Viral quasispecies

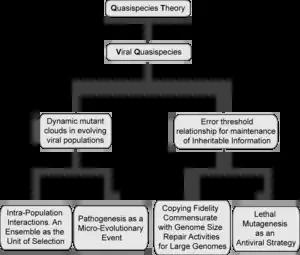

The existence of a mutant spectrum was experimentally evidenced first by clonal analyses of RNA bacteriophage Qβ populations whose replication had been initiated by a single virus particle. Individual genomes differed from the consensus sequence in an average of one to two mutations per individual genome. Fitness of biological clones was inferior to that of the parental, uncloned population, a difference also documented for vesicular stomatitis virus (VSV). The replicative capacity of a population ensemble need not coincide with that of its individual components. The finding that a viral population was essentially a pool of mutants came at a time when mutations in general genetics were considered rare events, and virologists associated a viral genome with a defined nucleotide sequence, as still implied today in the contents of data banks. The cloud nature of Qβ was understood as a consequence of its high mutation rate, calculated in 10 mutations introduced per nucleotide copied, together with tolerance of individual genomes to accept an undetermined proportion of the newly arising mutations, despite fitness costs. The error rate estimated for bacteriophage Qβ has been confirmed, and is comparable to values calculated for other RNA viruses.